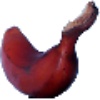
Label: red_banana